Mahatma Gandhi

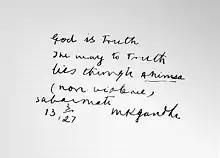
"God is Тruth. The way to Тruth lies through ahimsa (nonviolence)" – Sabarmati, 13 March 1927

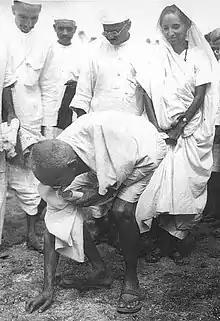
Gandhi picking salt during Salt Satyagraha to defy colonial law giving salt collection monopoly to the British. His "satyagraha" attracted vast numbers of Indian men and women.

Gandhi opposed the partition of the Indian subcontinent along religious lines. The Indian National Congress and Gandhi called for the British to Quit India. However, the All-India Muslim League demanded "Divide and Quit India." Gandhi suggested an agreement which required the Congress and the Muslim League to co-operate and attain independence under a provisional government, thereafter, the question of partition could be resolved by a plebiscite in the districts with a Muslim majority.